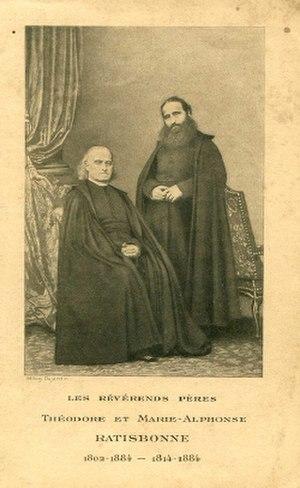
Frères Alphonse et Théodore Ratisbonne
La présence juive en Alsace, est attestée depuis le XIIᵉ siècle. Hors le royaume de France, les Juifs alsaciens n’ont pas à souffrir des expulsions décidées par les rois de France, mais ils sont persécutés lors de l’épidémie de peste noire du XIVᵉ siècle et expulsés des villes.
Notre-Dame de Sion, couramment abrégé en NDS, est une congrégation religieuse catholique fondée en 1843 par les Français Théodore et Alphonse Ratisbonne. Plusieurs communautés ainsi que de nombreux établissements scolaires portent actuellement le nom de « Notre-Dame de Sion » dans le monde. Sœur Emmanuelle, Paul Démann et Pierre Lenhardt y ont prononcé leurs vœux.
Le Père Théodore Ratisbonne est un prêtre français d'origine juive converti au catholicisme.
L’histoire des Juifs en France, ou sur le territoire lui correspondant actuellement, semble remonter au Iᵉʳ siècle et se poursuit jusqu’à nos jours, ce qui en fait l’une des plus anciennes présences juives d’Europe occidentale.